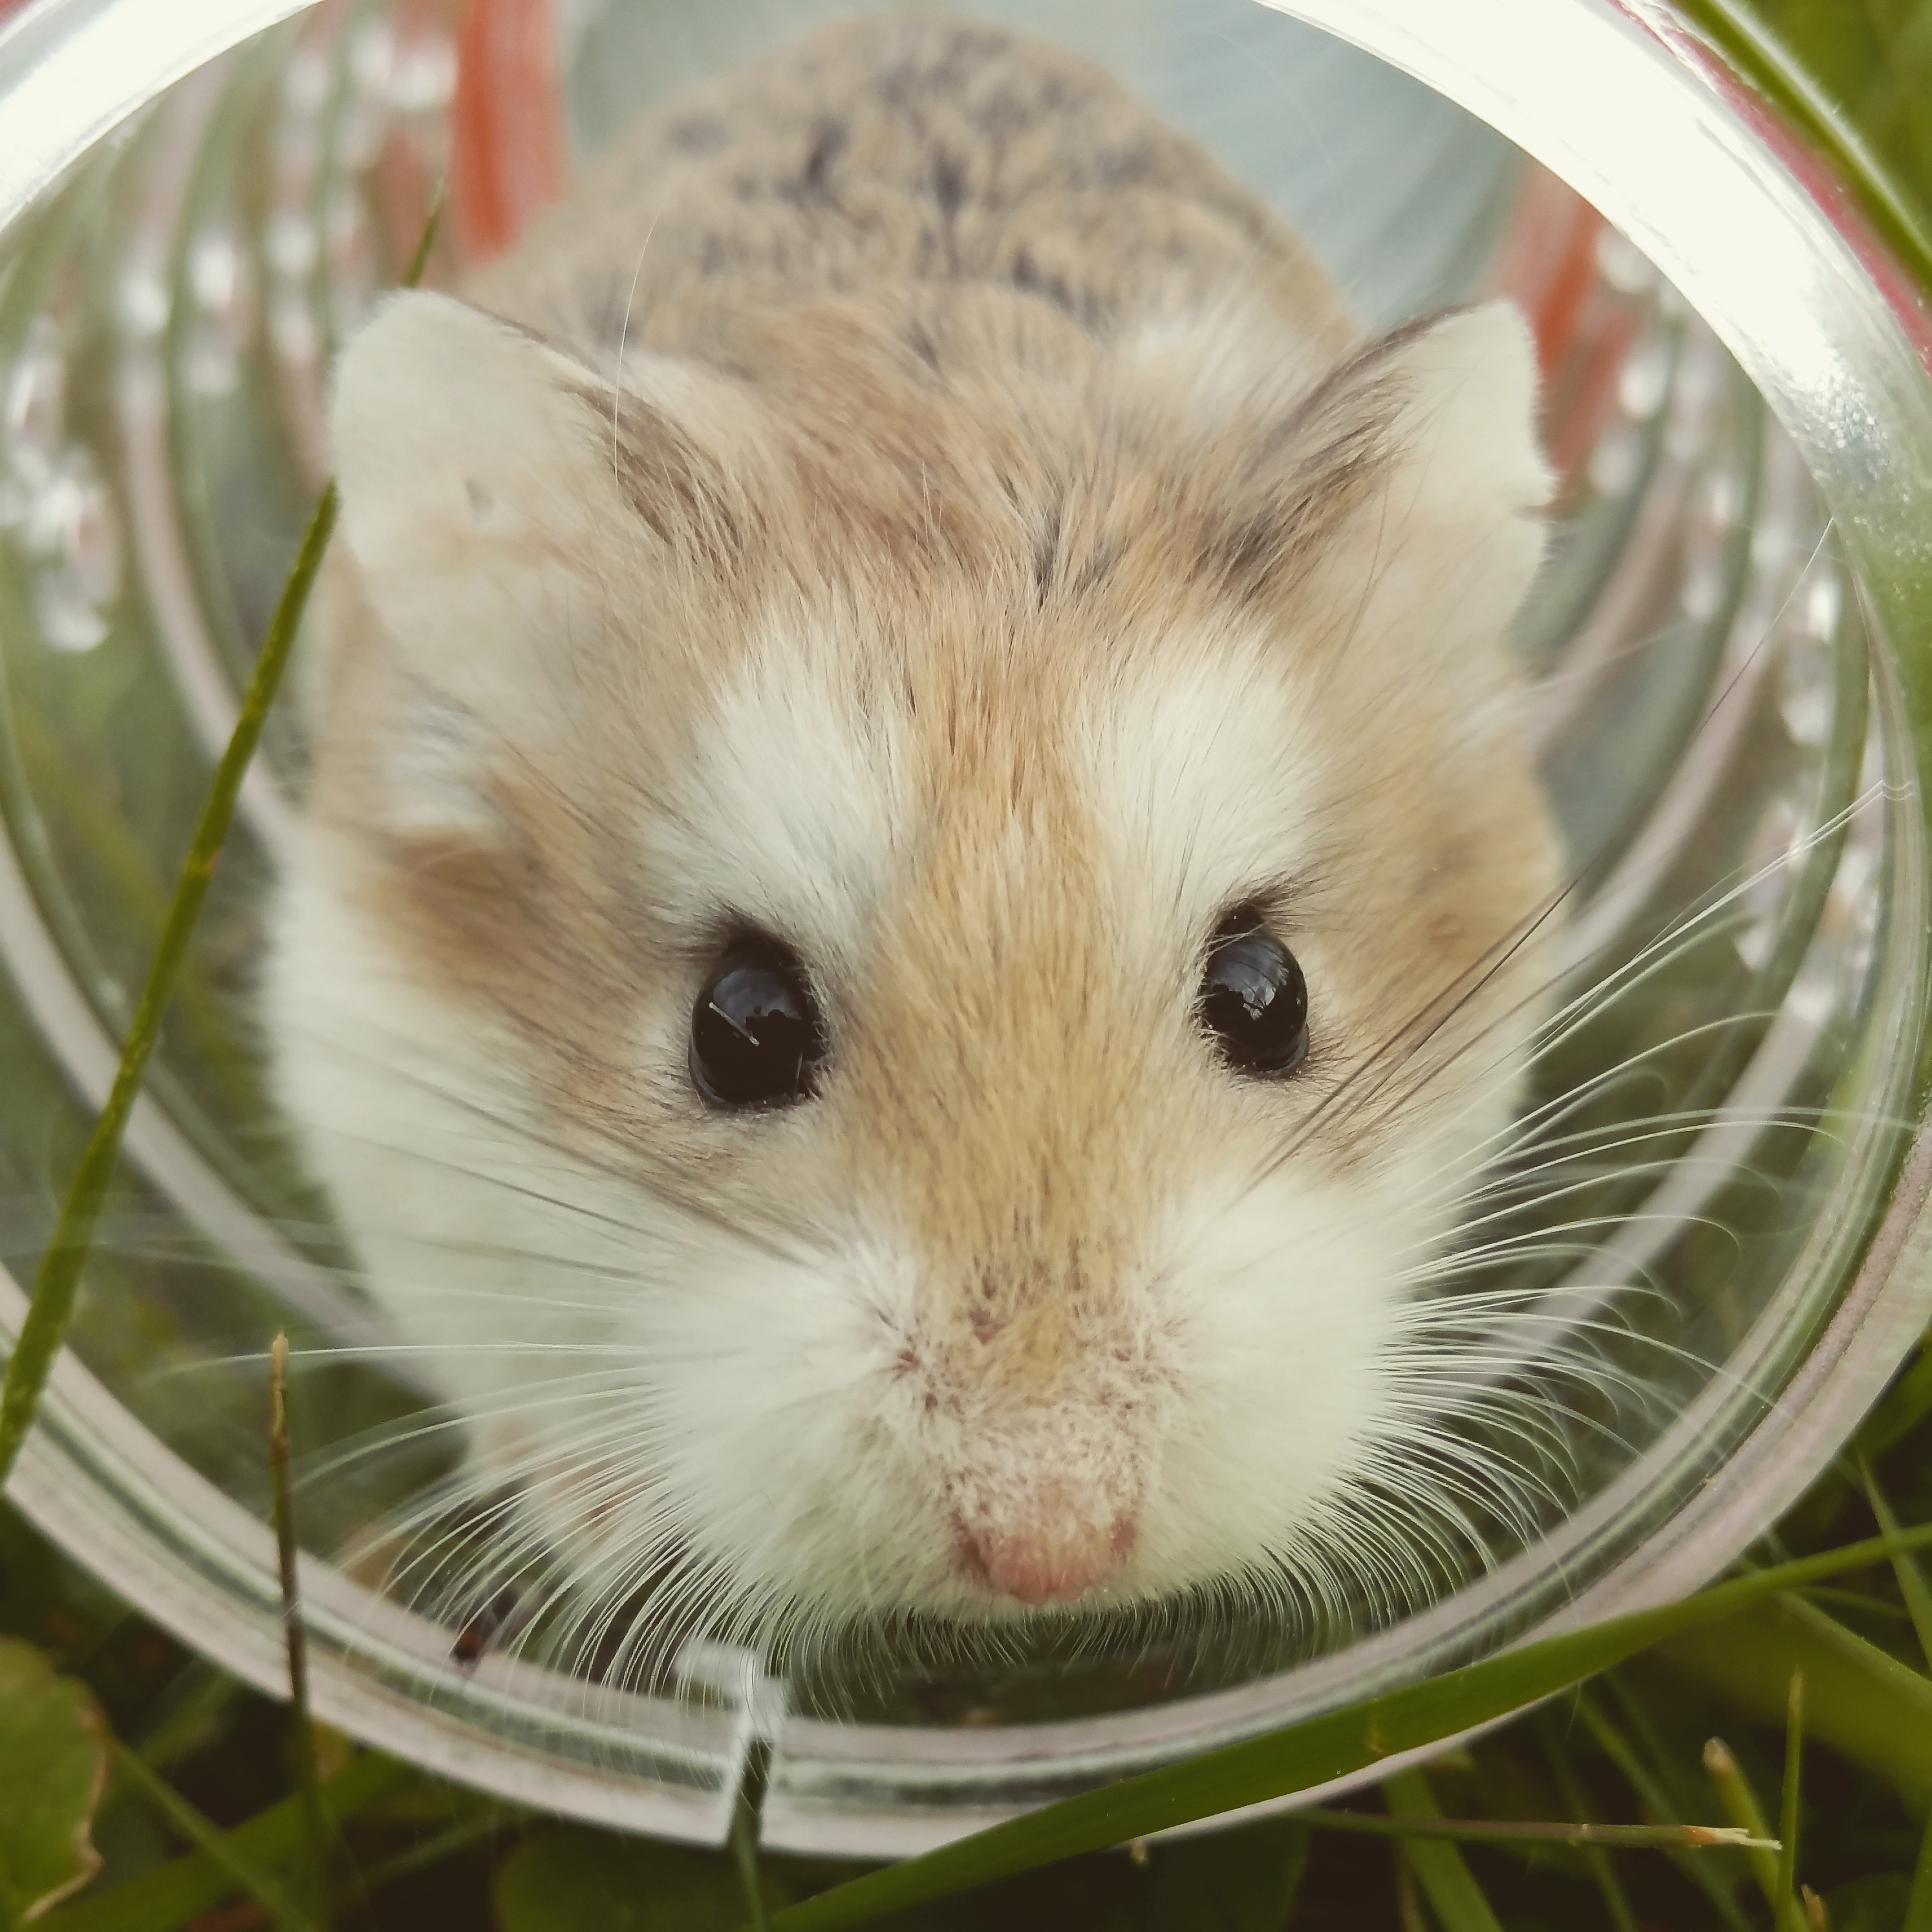
mouse, animal, cute, mammal, whisker, hamster, rodent, fauna, whiskers, vertebrate, gerbil, muroidea